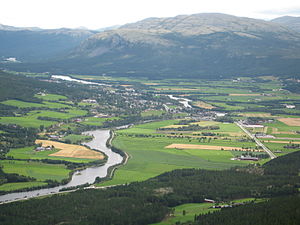
Alvdal / En indisk filosof
Alvdal.
Alvdal er en kommune i Østerdalen i Innlandet fylke i Norge. Her ligger Nordeuropas næststørste canyon, Jutulhogget.